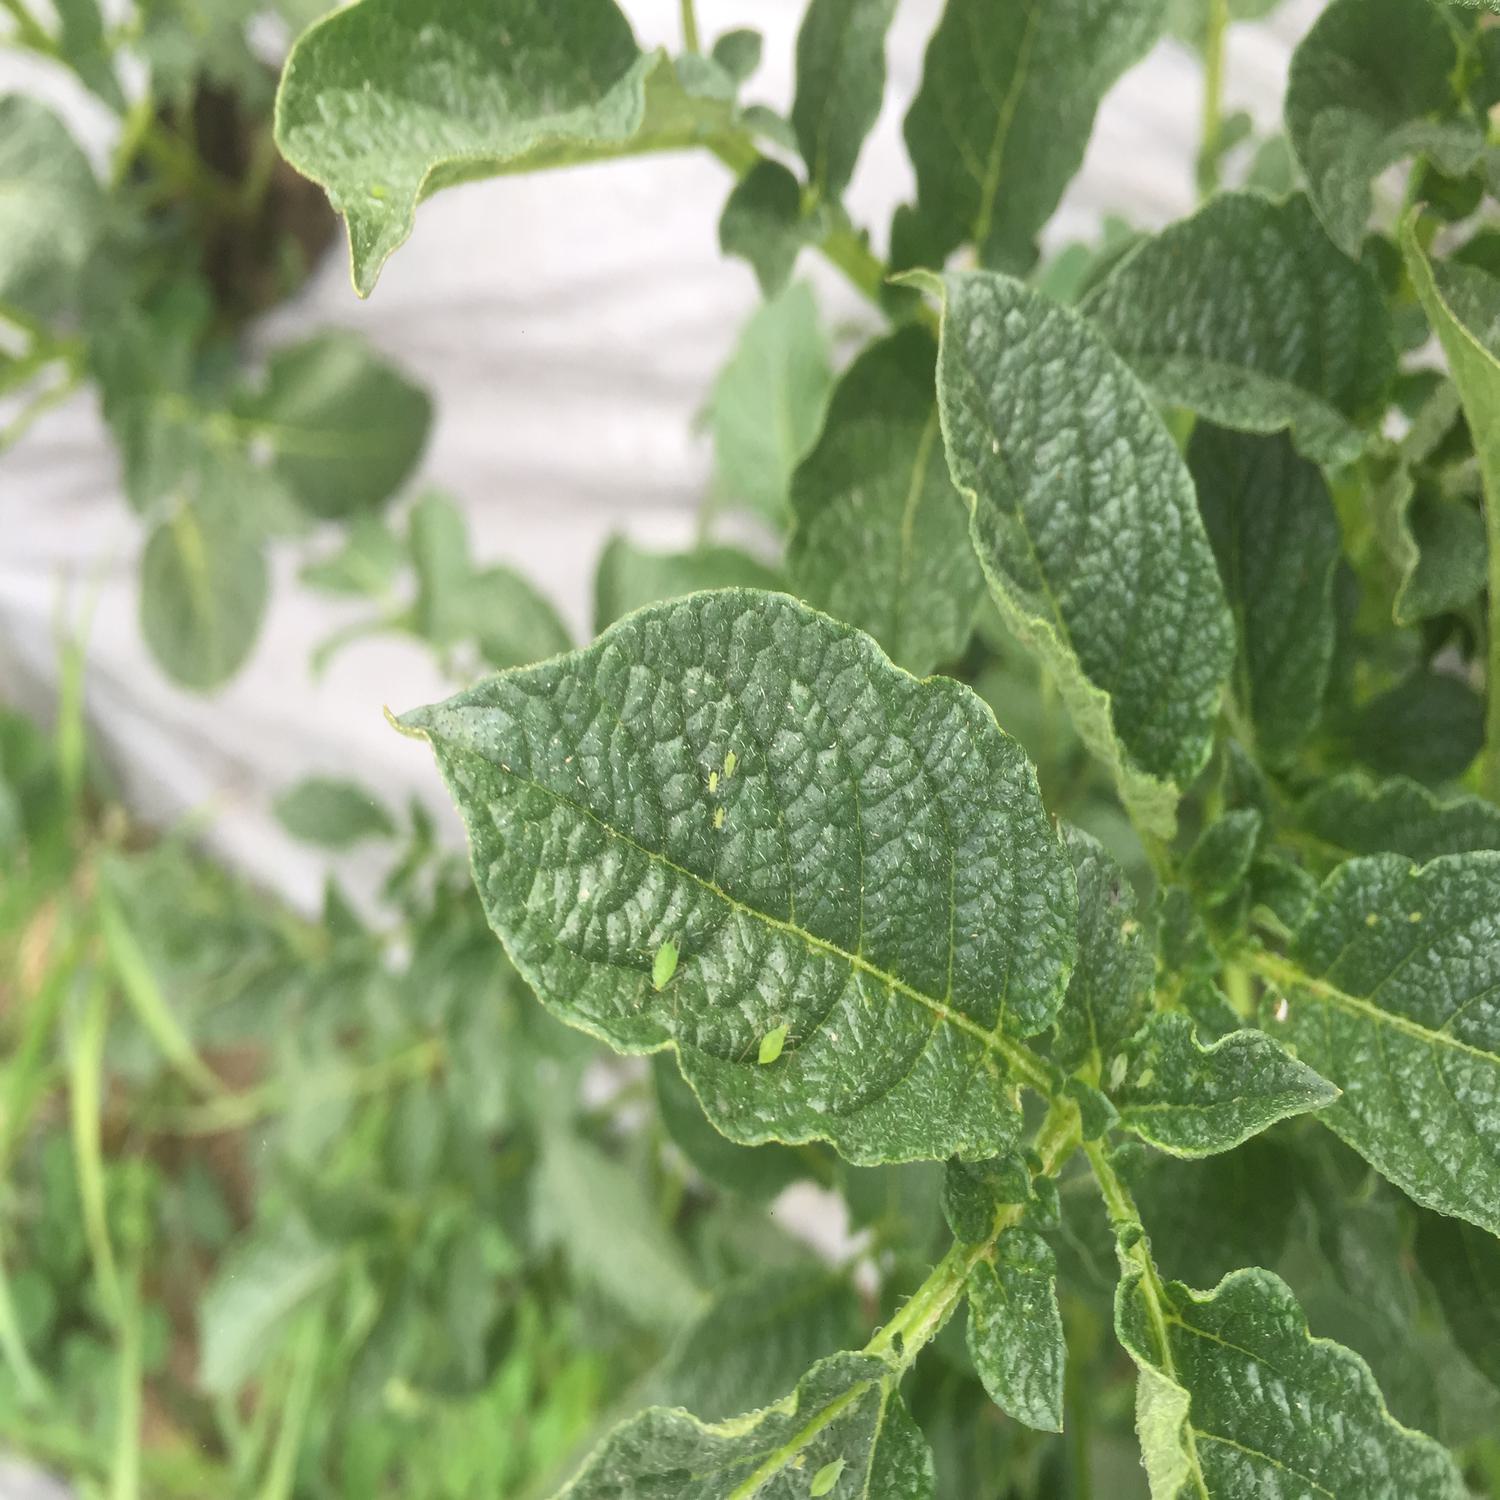
Etiqueta: Virus